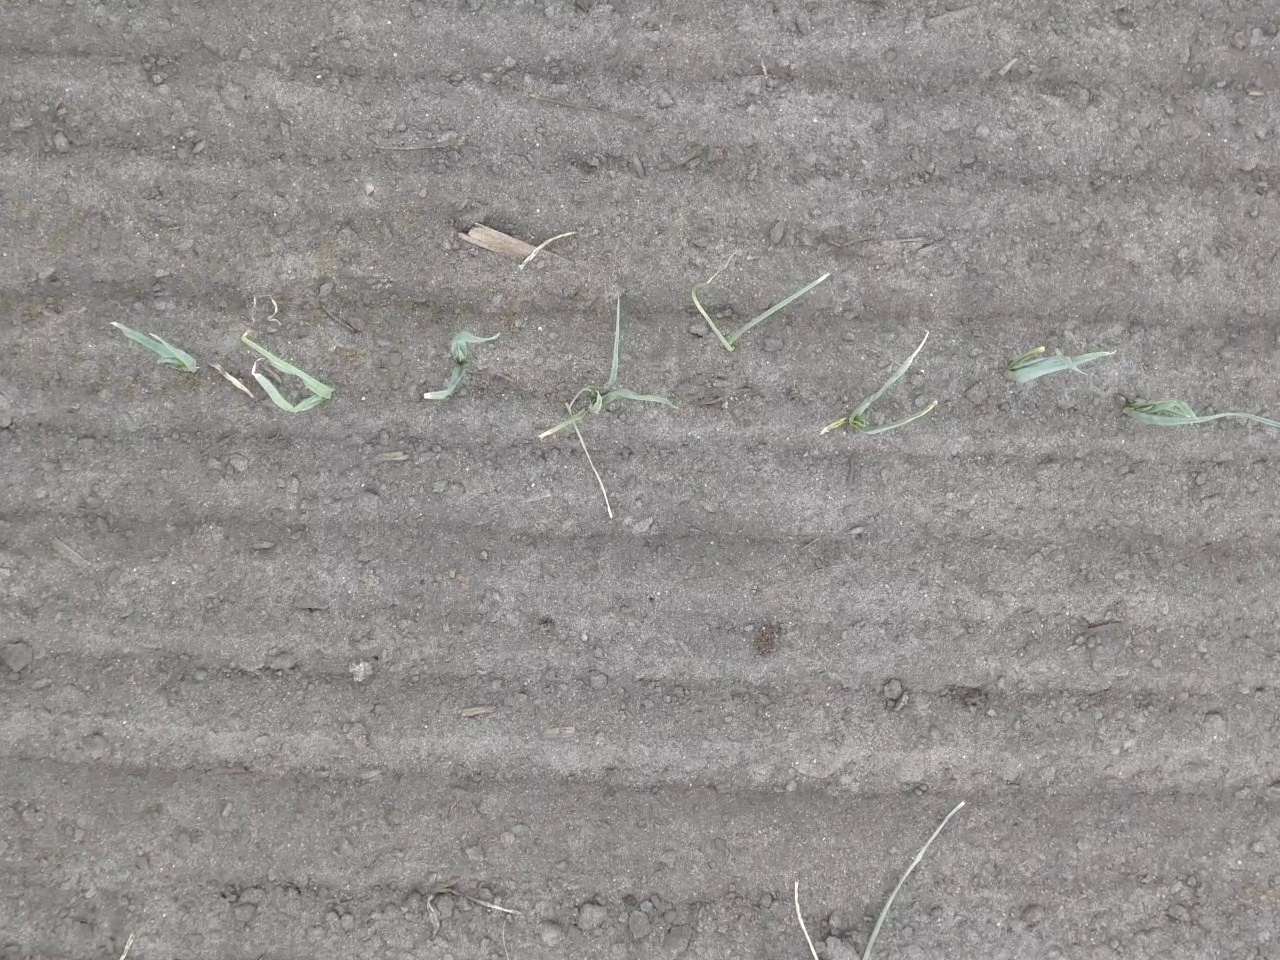
Crop: leek
Objects: leek, leek, leek, leek, leek, leek, leek, leek, stem_leek, stem_leek, stem_leek, stem_leek, stem_leek, stem_leek, stem_leek, stem_leek